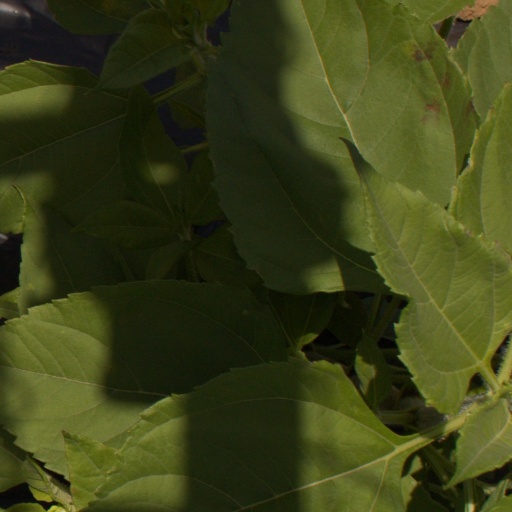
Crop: Jerusalem artichoke